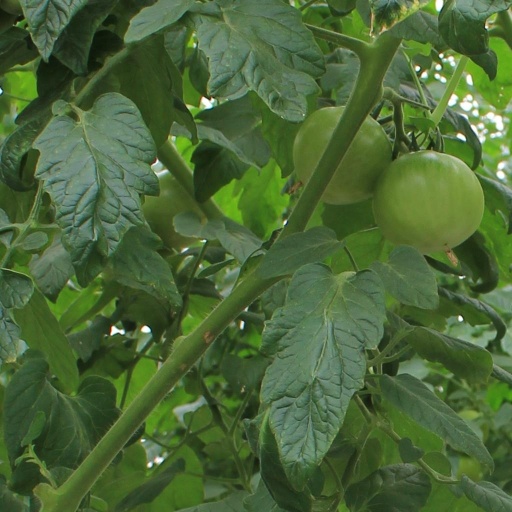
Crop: tomato